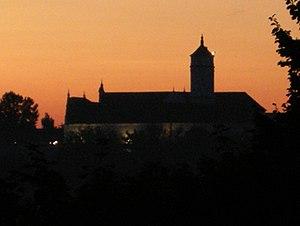
Les monastères d'Ukraine dépendent principalement des cinq églises qui coexistent en Ukraine :